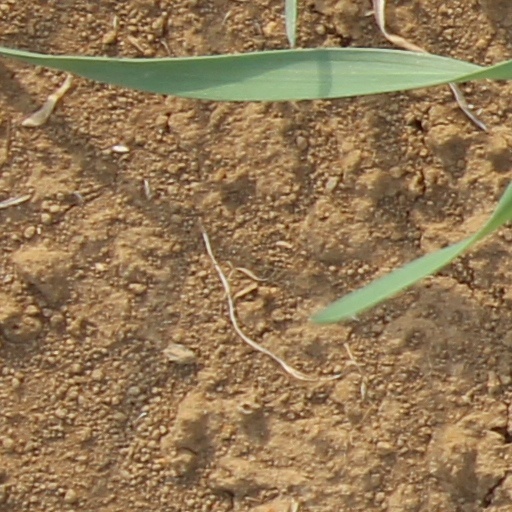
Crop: wheat